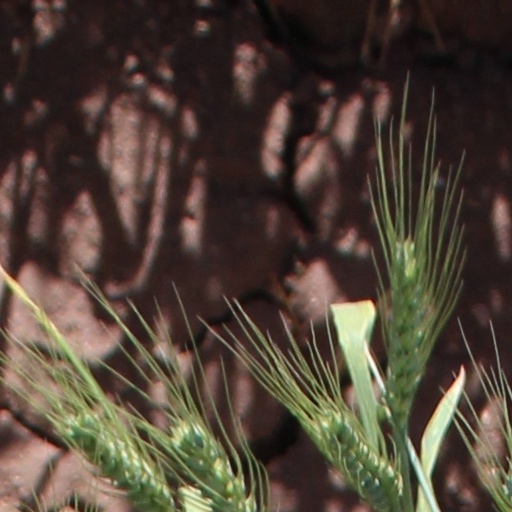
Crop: wheat